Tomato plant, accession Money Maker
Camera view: vertical (180 deg); turntable rotation: 330 degrees
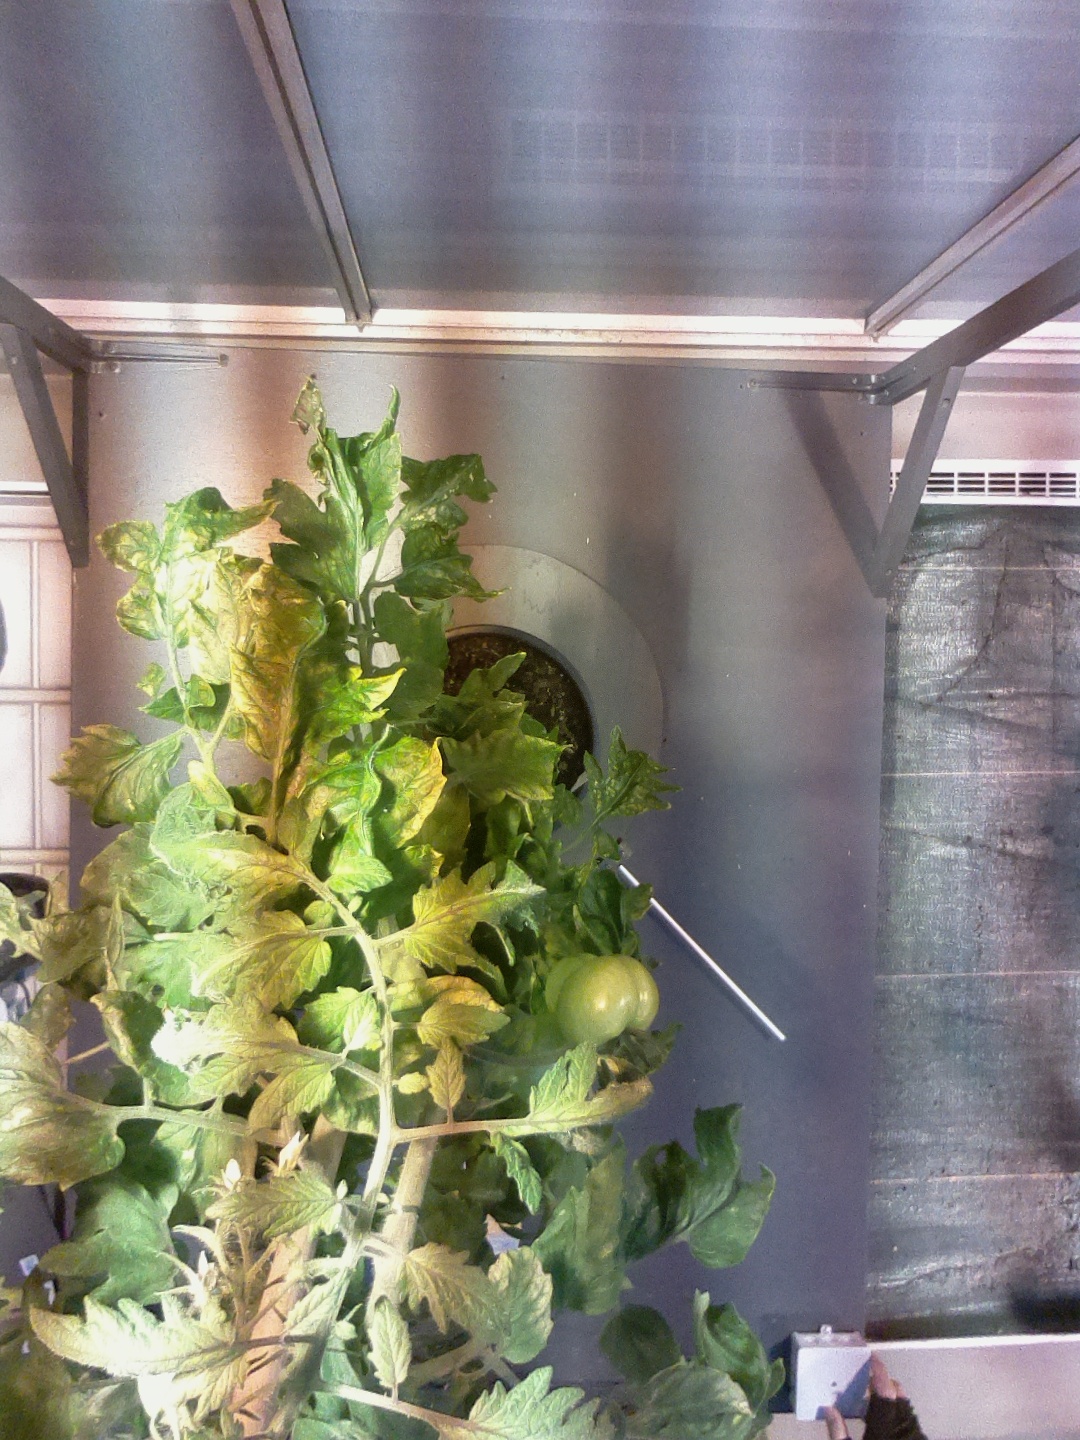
BBCH growth stage 77: 70%-80% of final fruit size